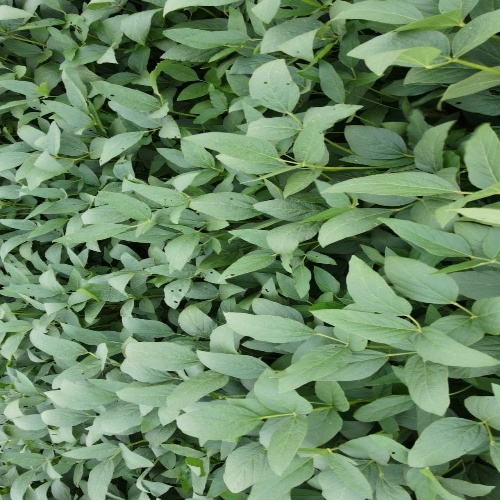
Label: Diabrotica_speciosa